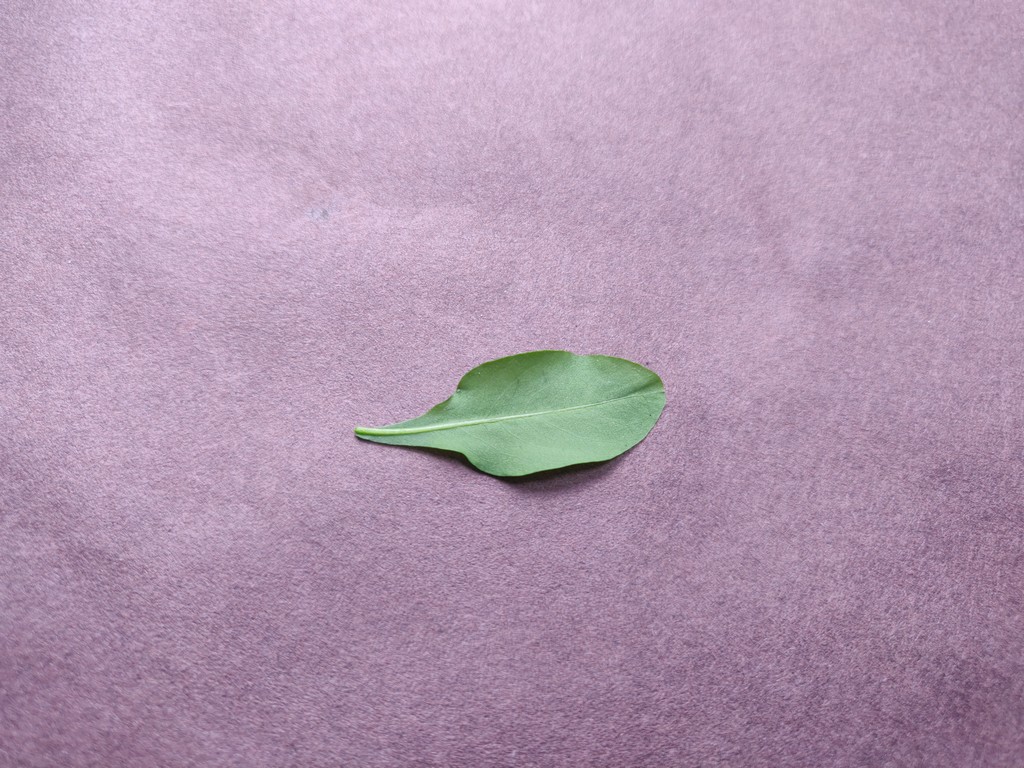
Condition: Healthy
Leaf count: single
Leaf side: back